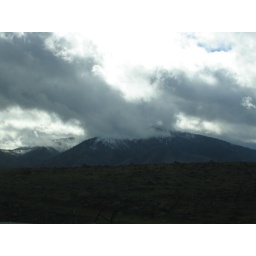
mountain in the clouds